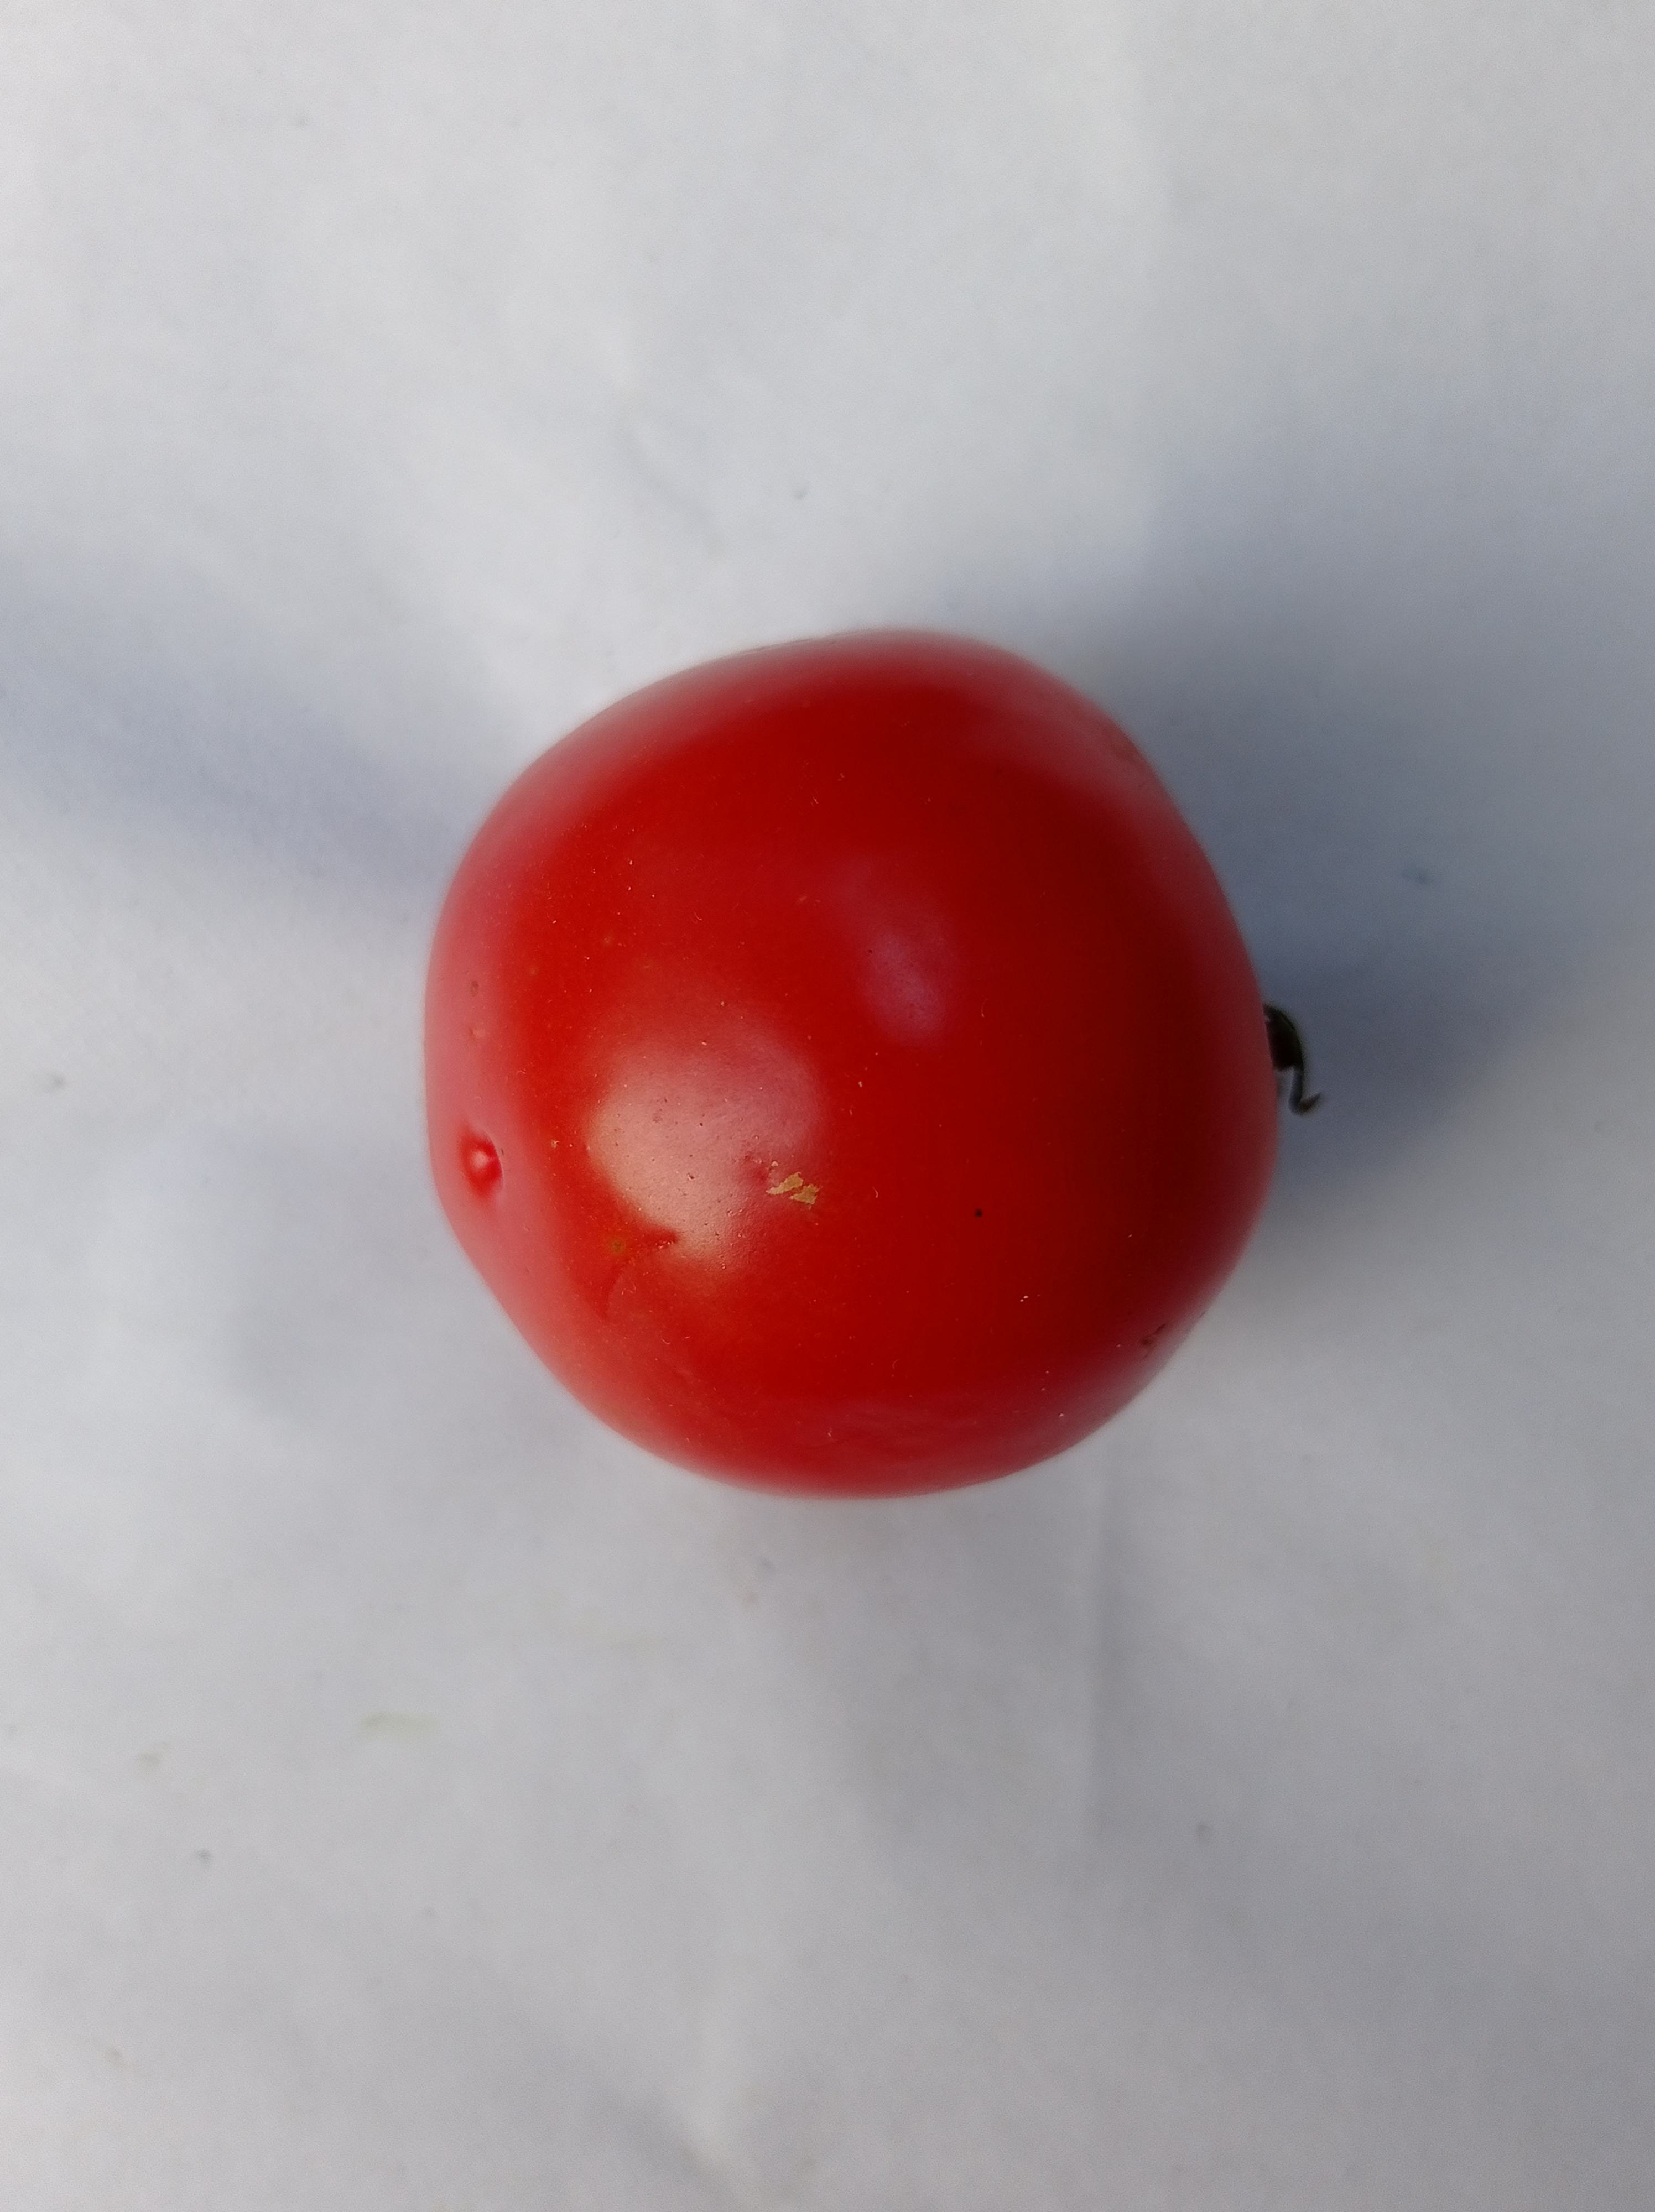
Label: Fresh